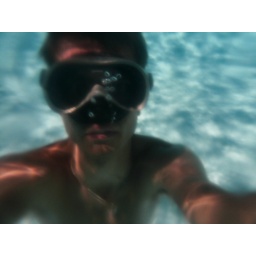
My camera was in a plastic bag :/